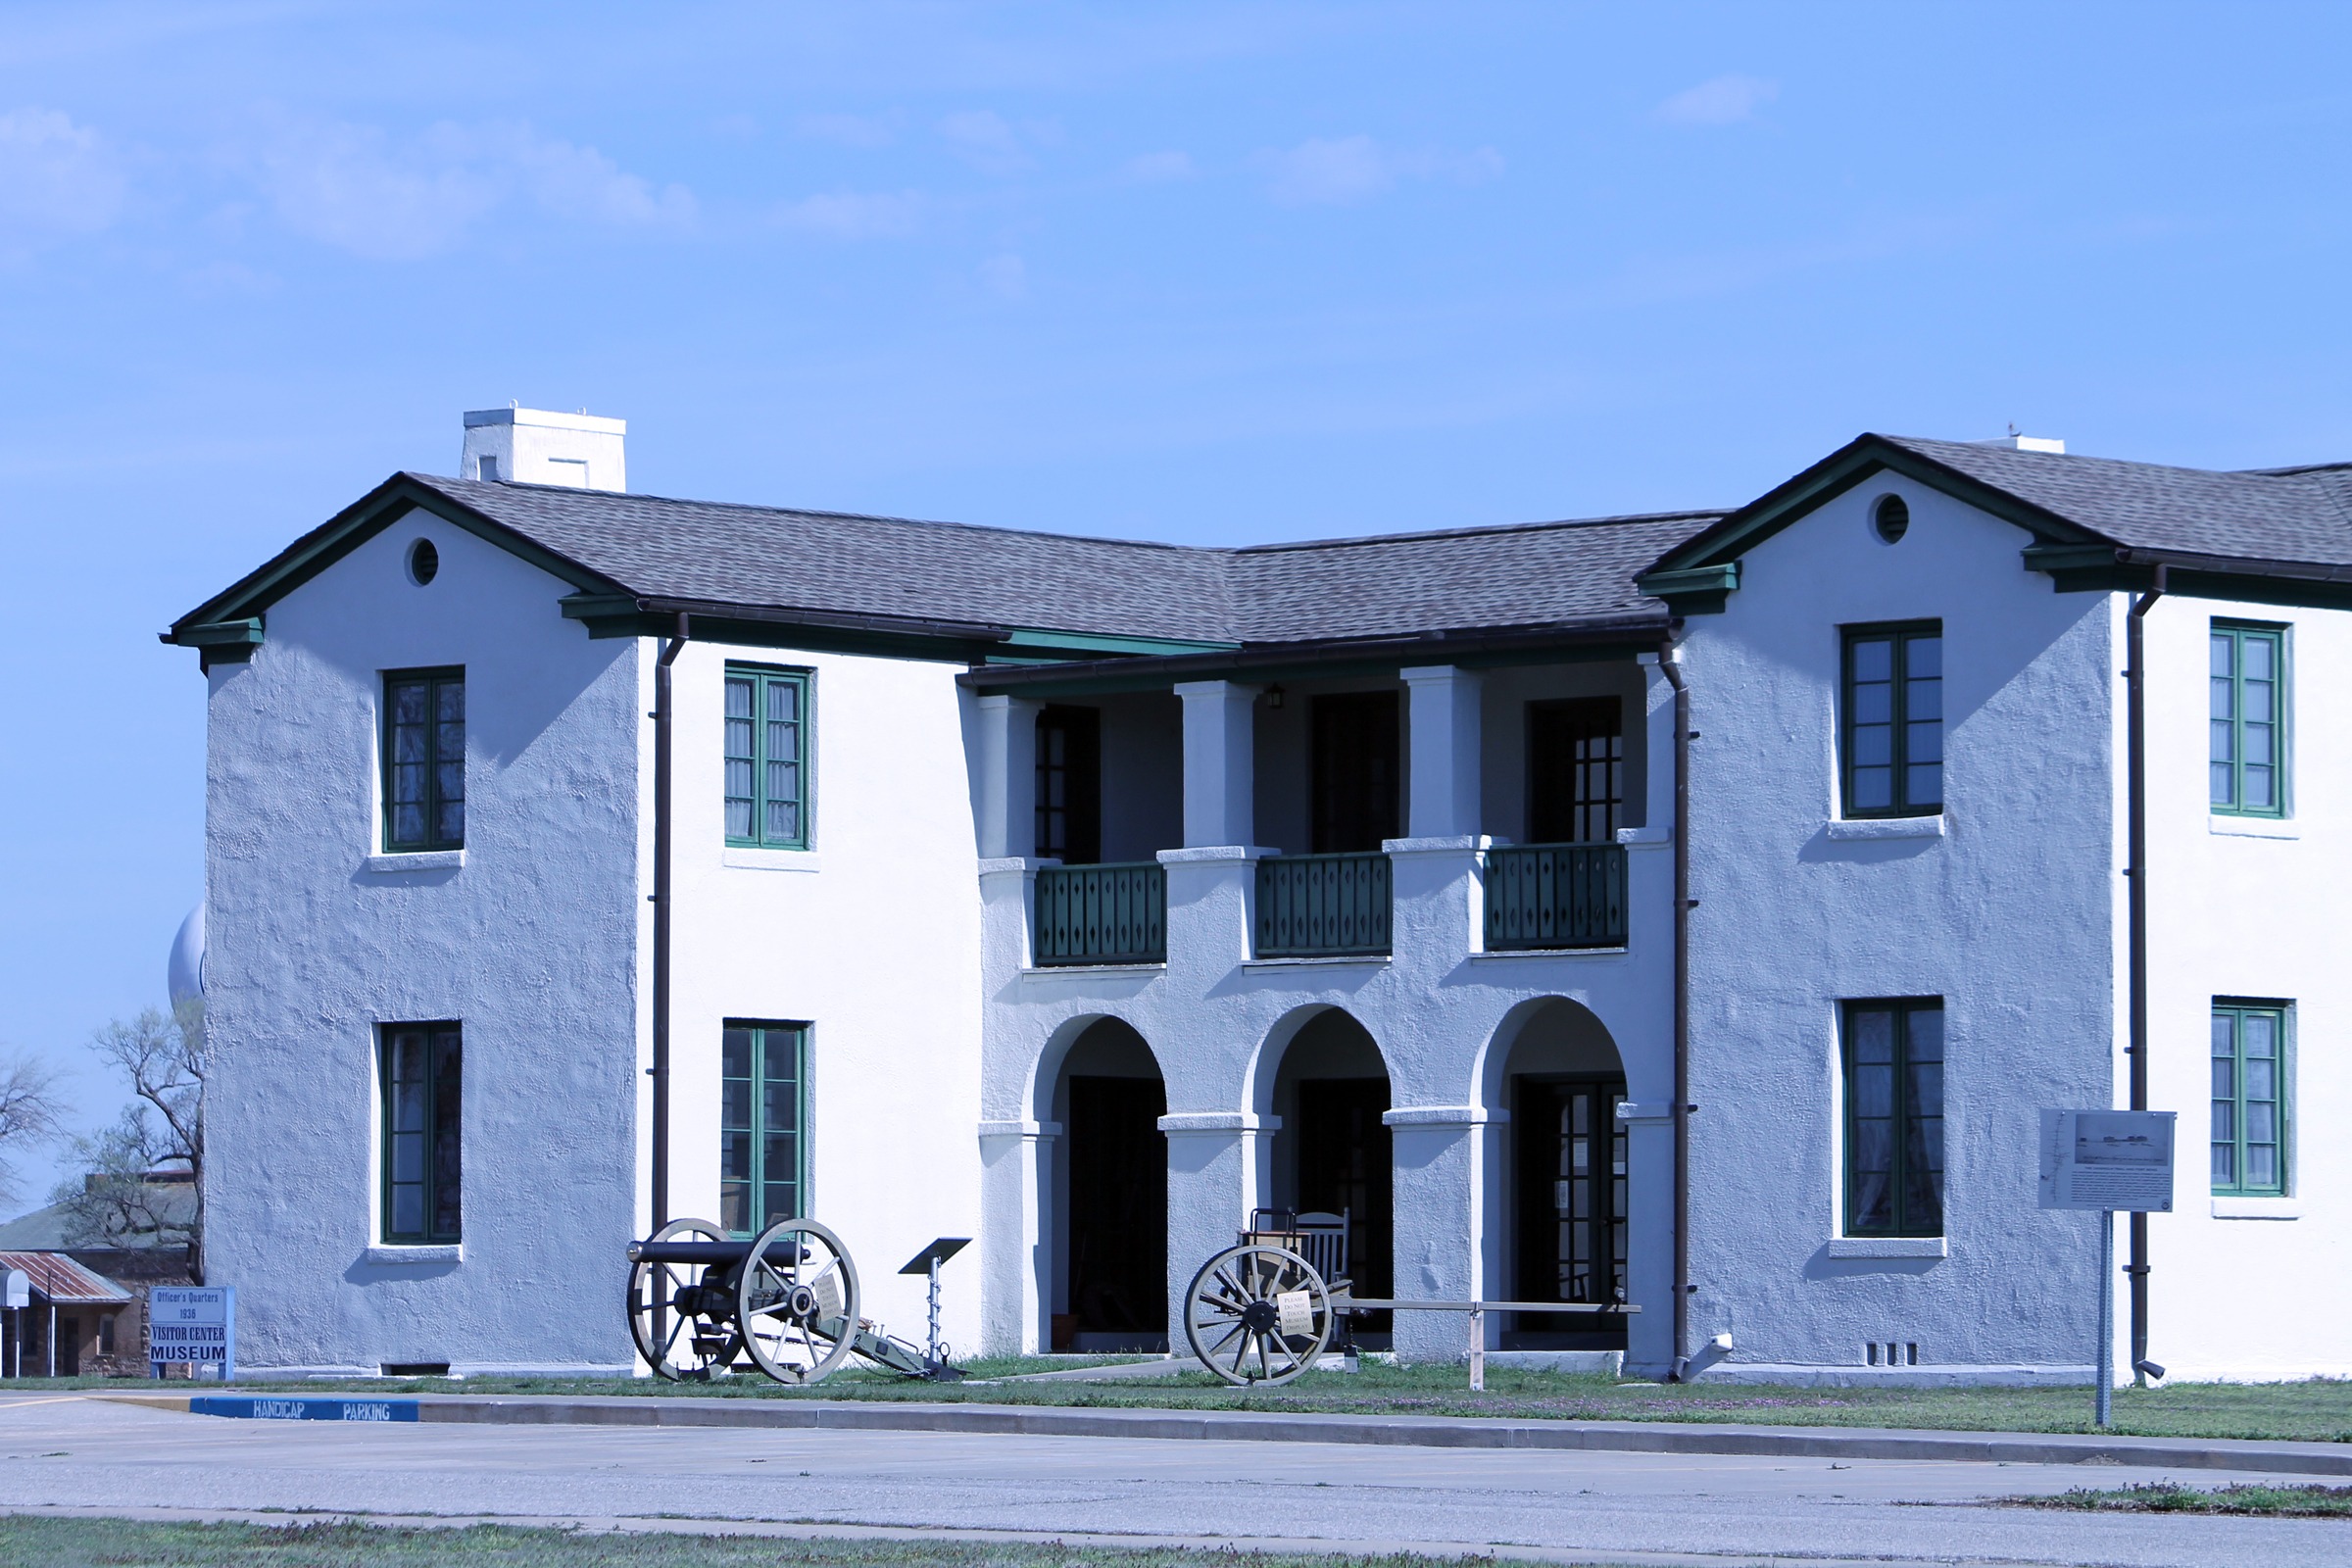
architecture, villa, mansion, house, window, building, home, cottage, facade, property, historic, structures, history, estate, oklahoma, manor house, historic buildings, historic sites, residential area, fort reno